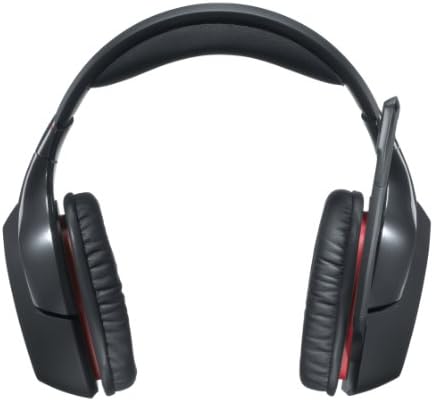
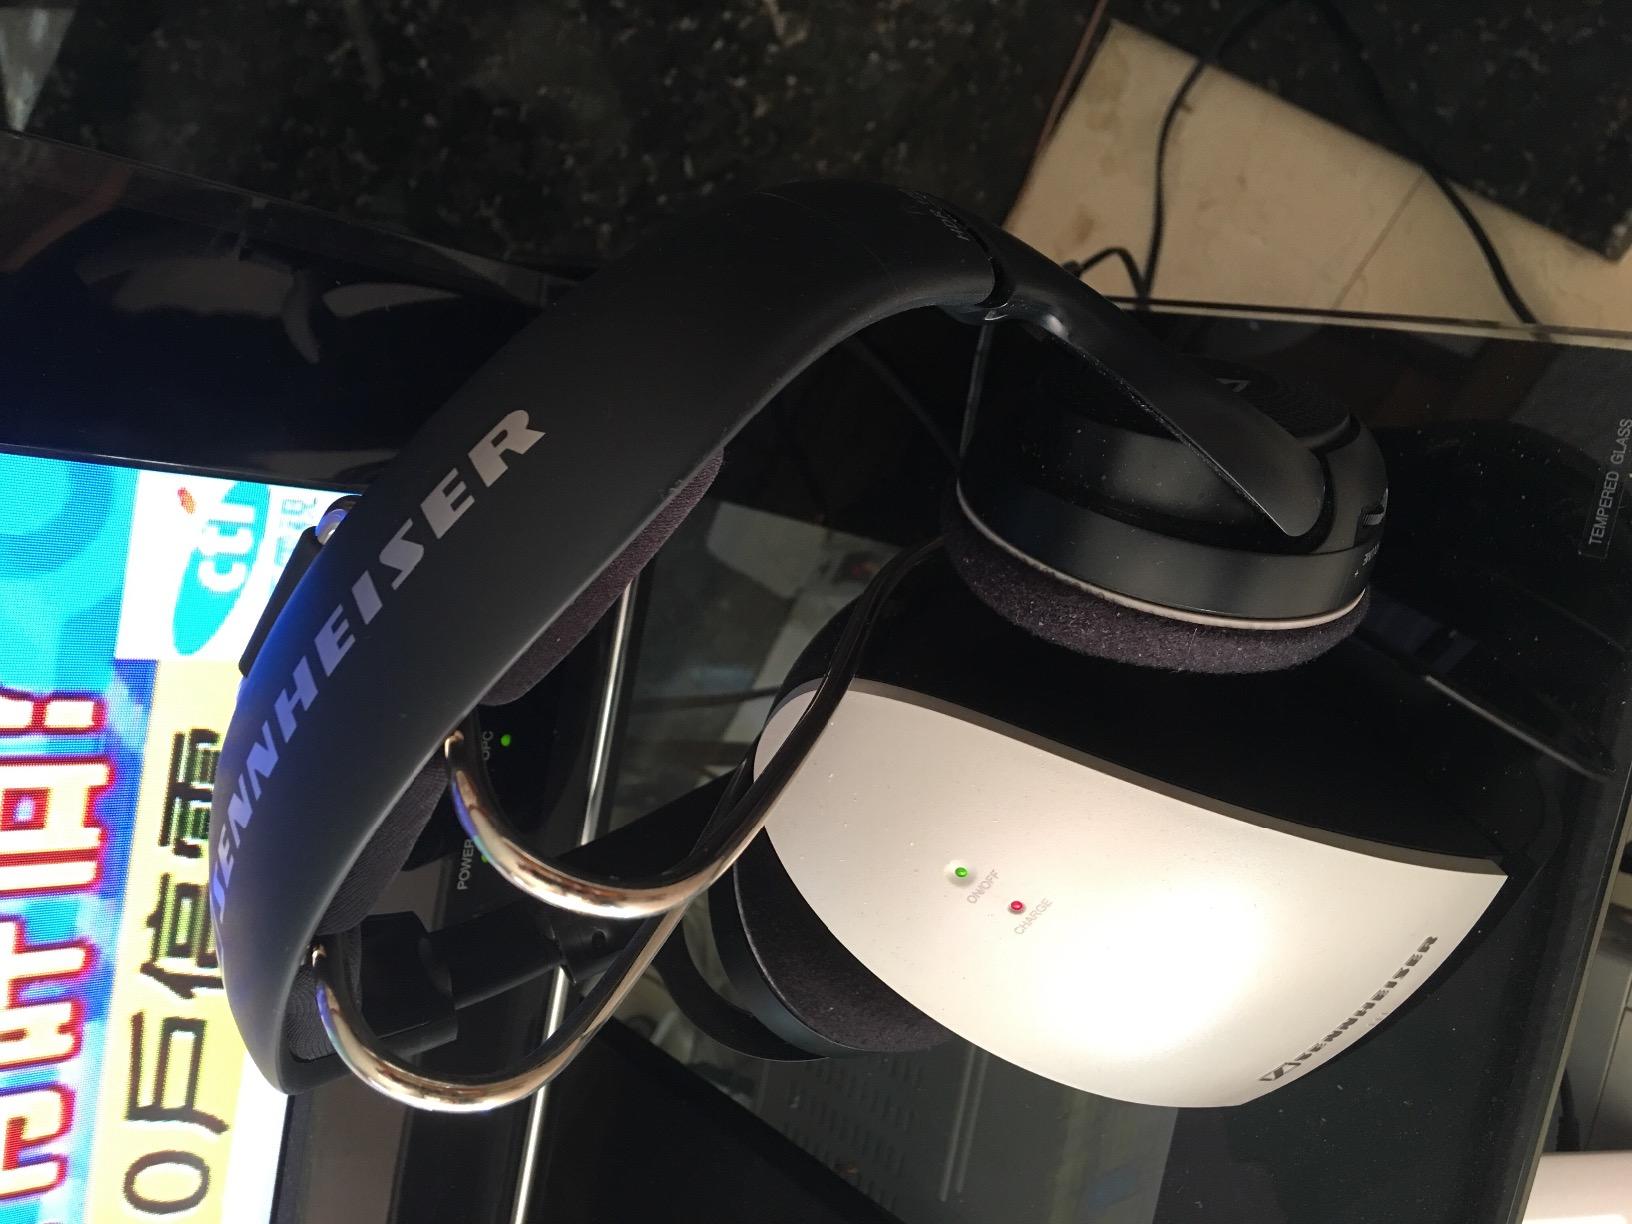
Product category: headphones
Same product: no